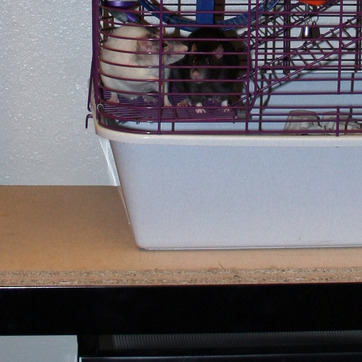
Material: plastic